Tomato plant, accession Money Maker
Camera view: vertical (180 deg); turntable rotation: 270 degrees
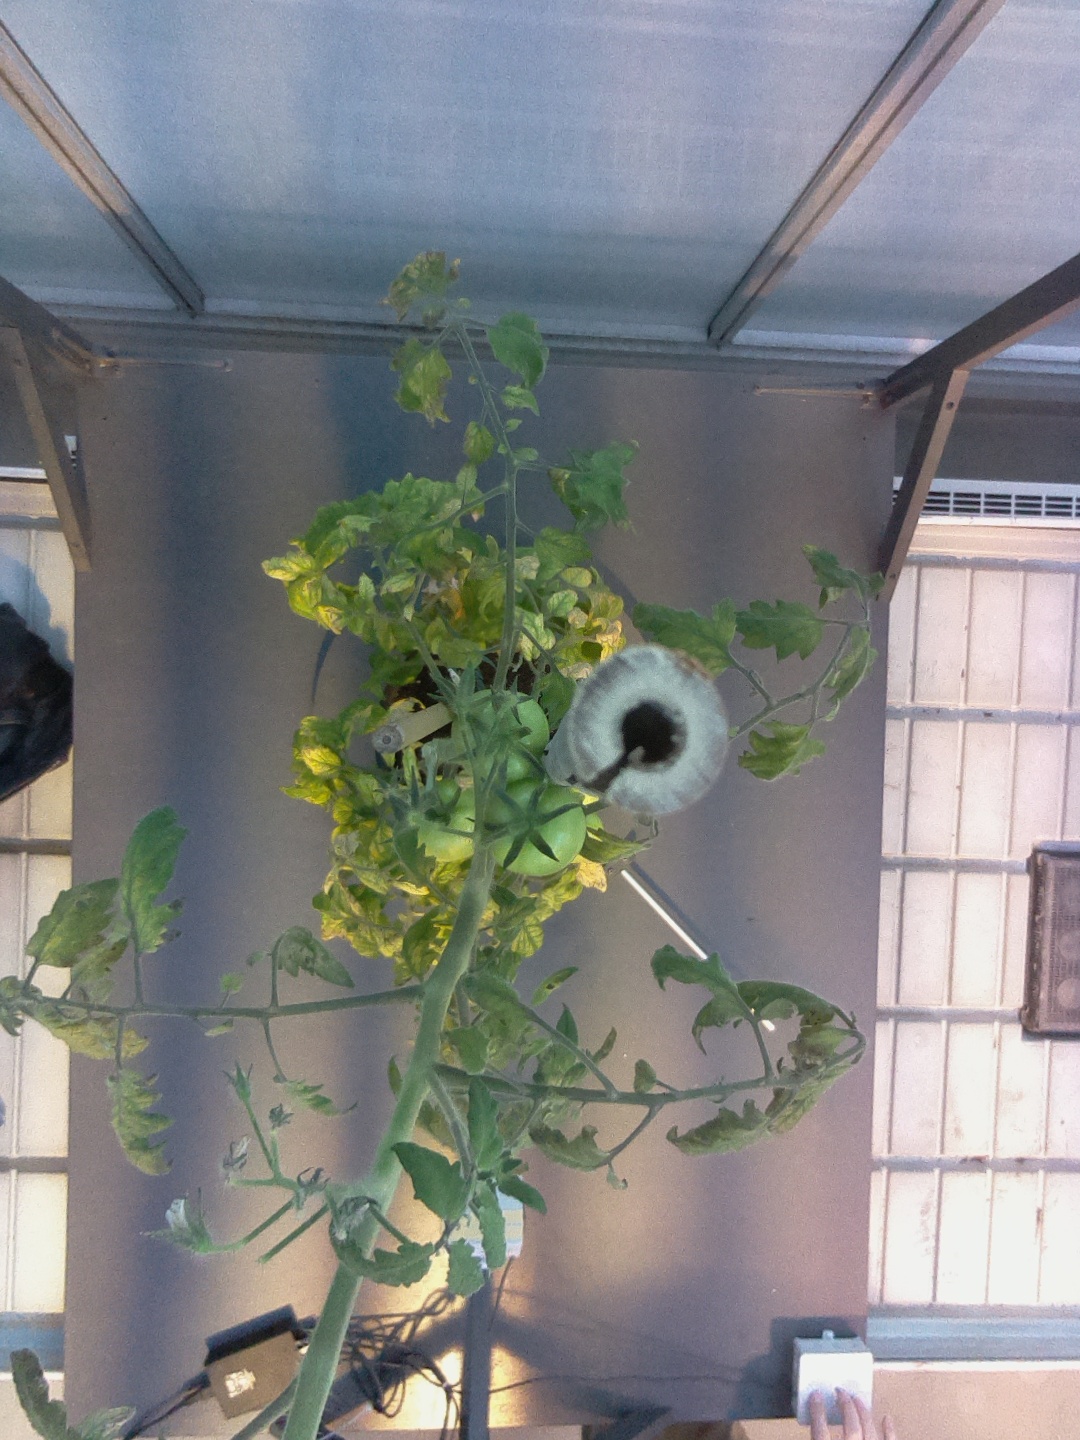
BBCH growth stage 75: 50%-60% of final fruit size